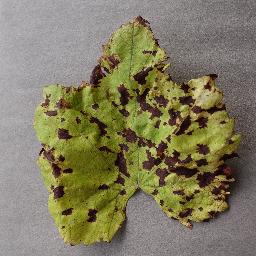
Label: Grape___Leaf_blight_(Isariopsis_Leaf_Spot)